Şah Sultan (daughter of Selim II)

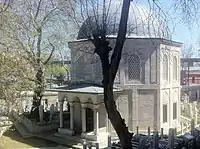
The tombs of Şah Sultan and her husband Zal Mahmud Pasha in Eyüpsultan

Şah Sultan died on 3 November 1580, and was buried in the mosque she and her husband built. It was said that Şah and her husband fell ill at the same time, lay in their deathbeds together, and expired at the same very moment. In reality, he died 12 days after her, and was buried with Şah.